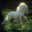
Label: horse